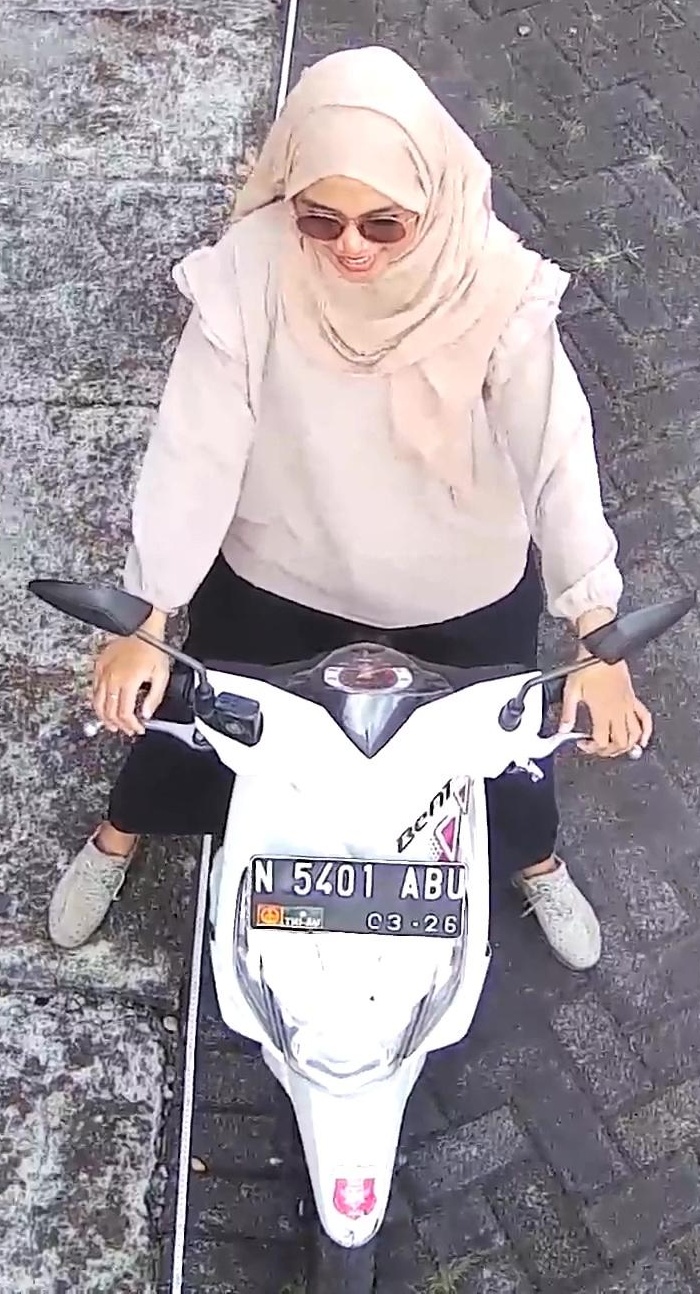
person-with-helmet: 0
person-without-helmet: 1